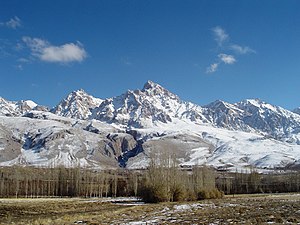
Taurusbjergene
Tarusbjergene
Taurusbjergene er en bjergkæde i Tyrkiet. Den udgør den sydlige grænse til det højtliggende centralplateau som udgør store dele af Anatolien.